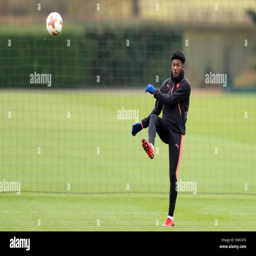
footballer during a training session